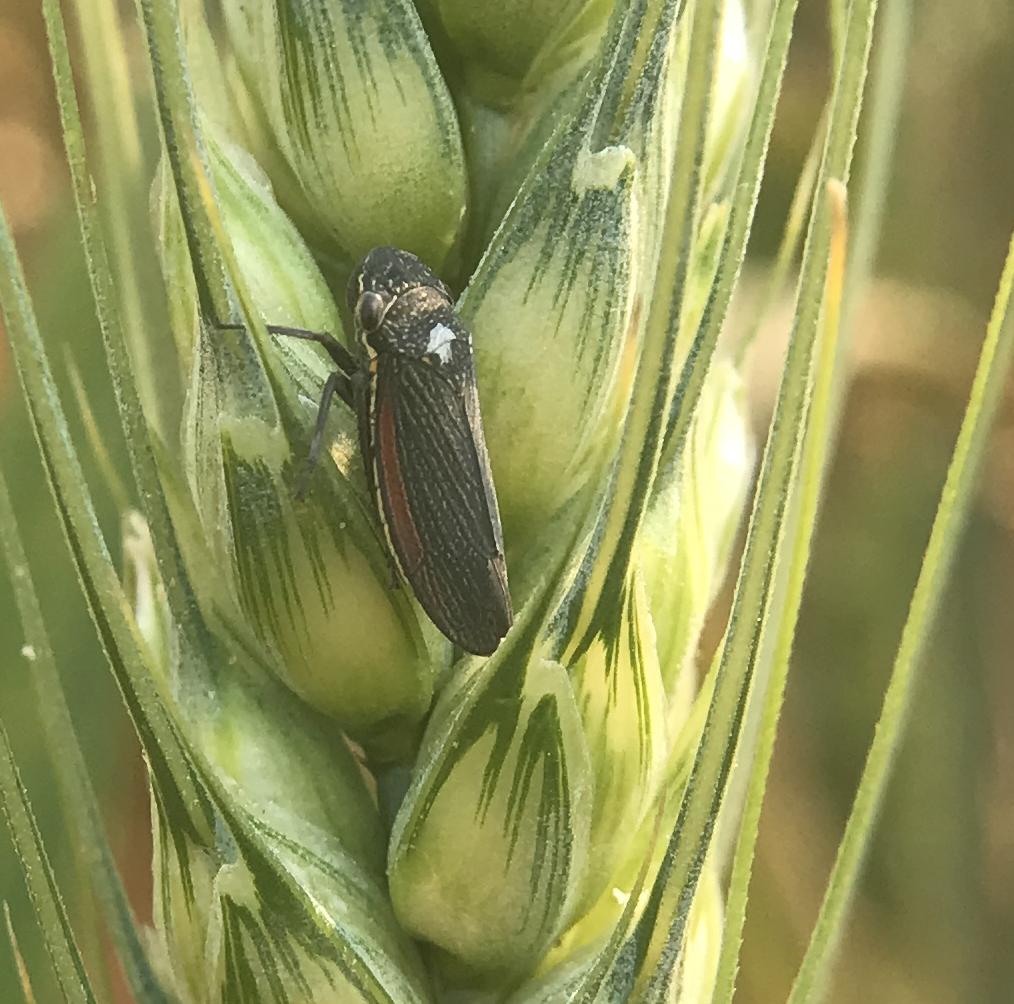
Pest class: occasional_pest